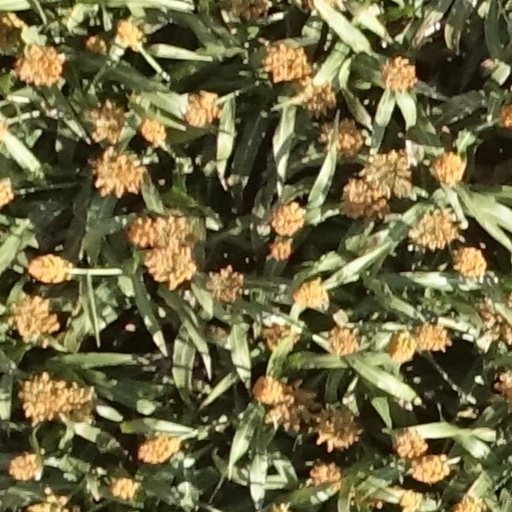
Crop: sorghum